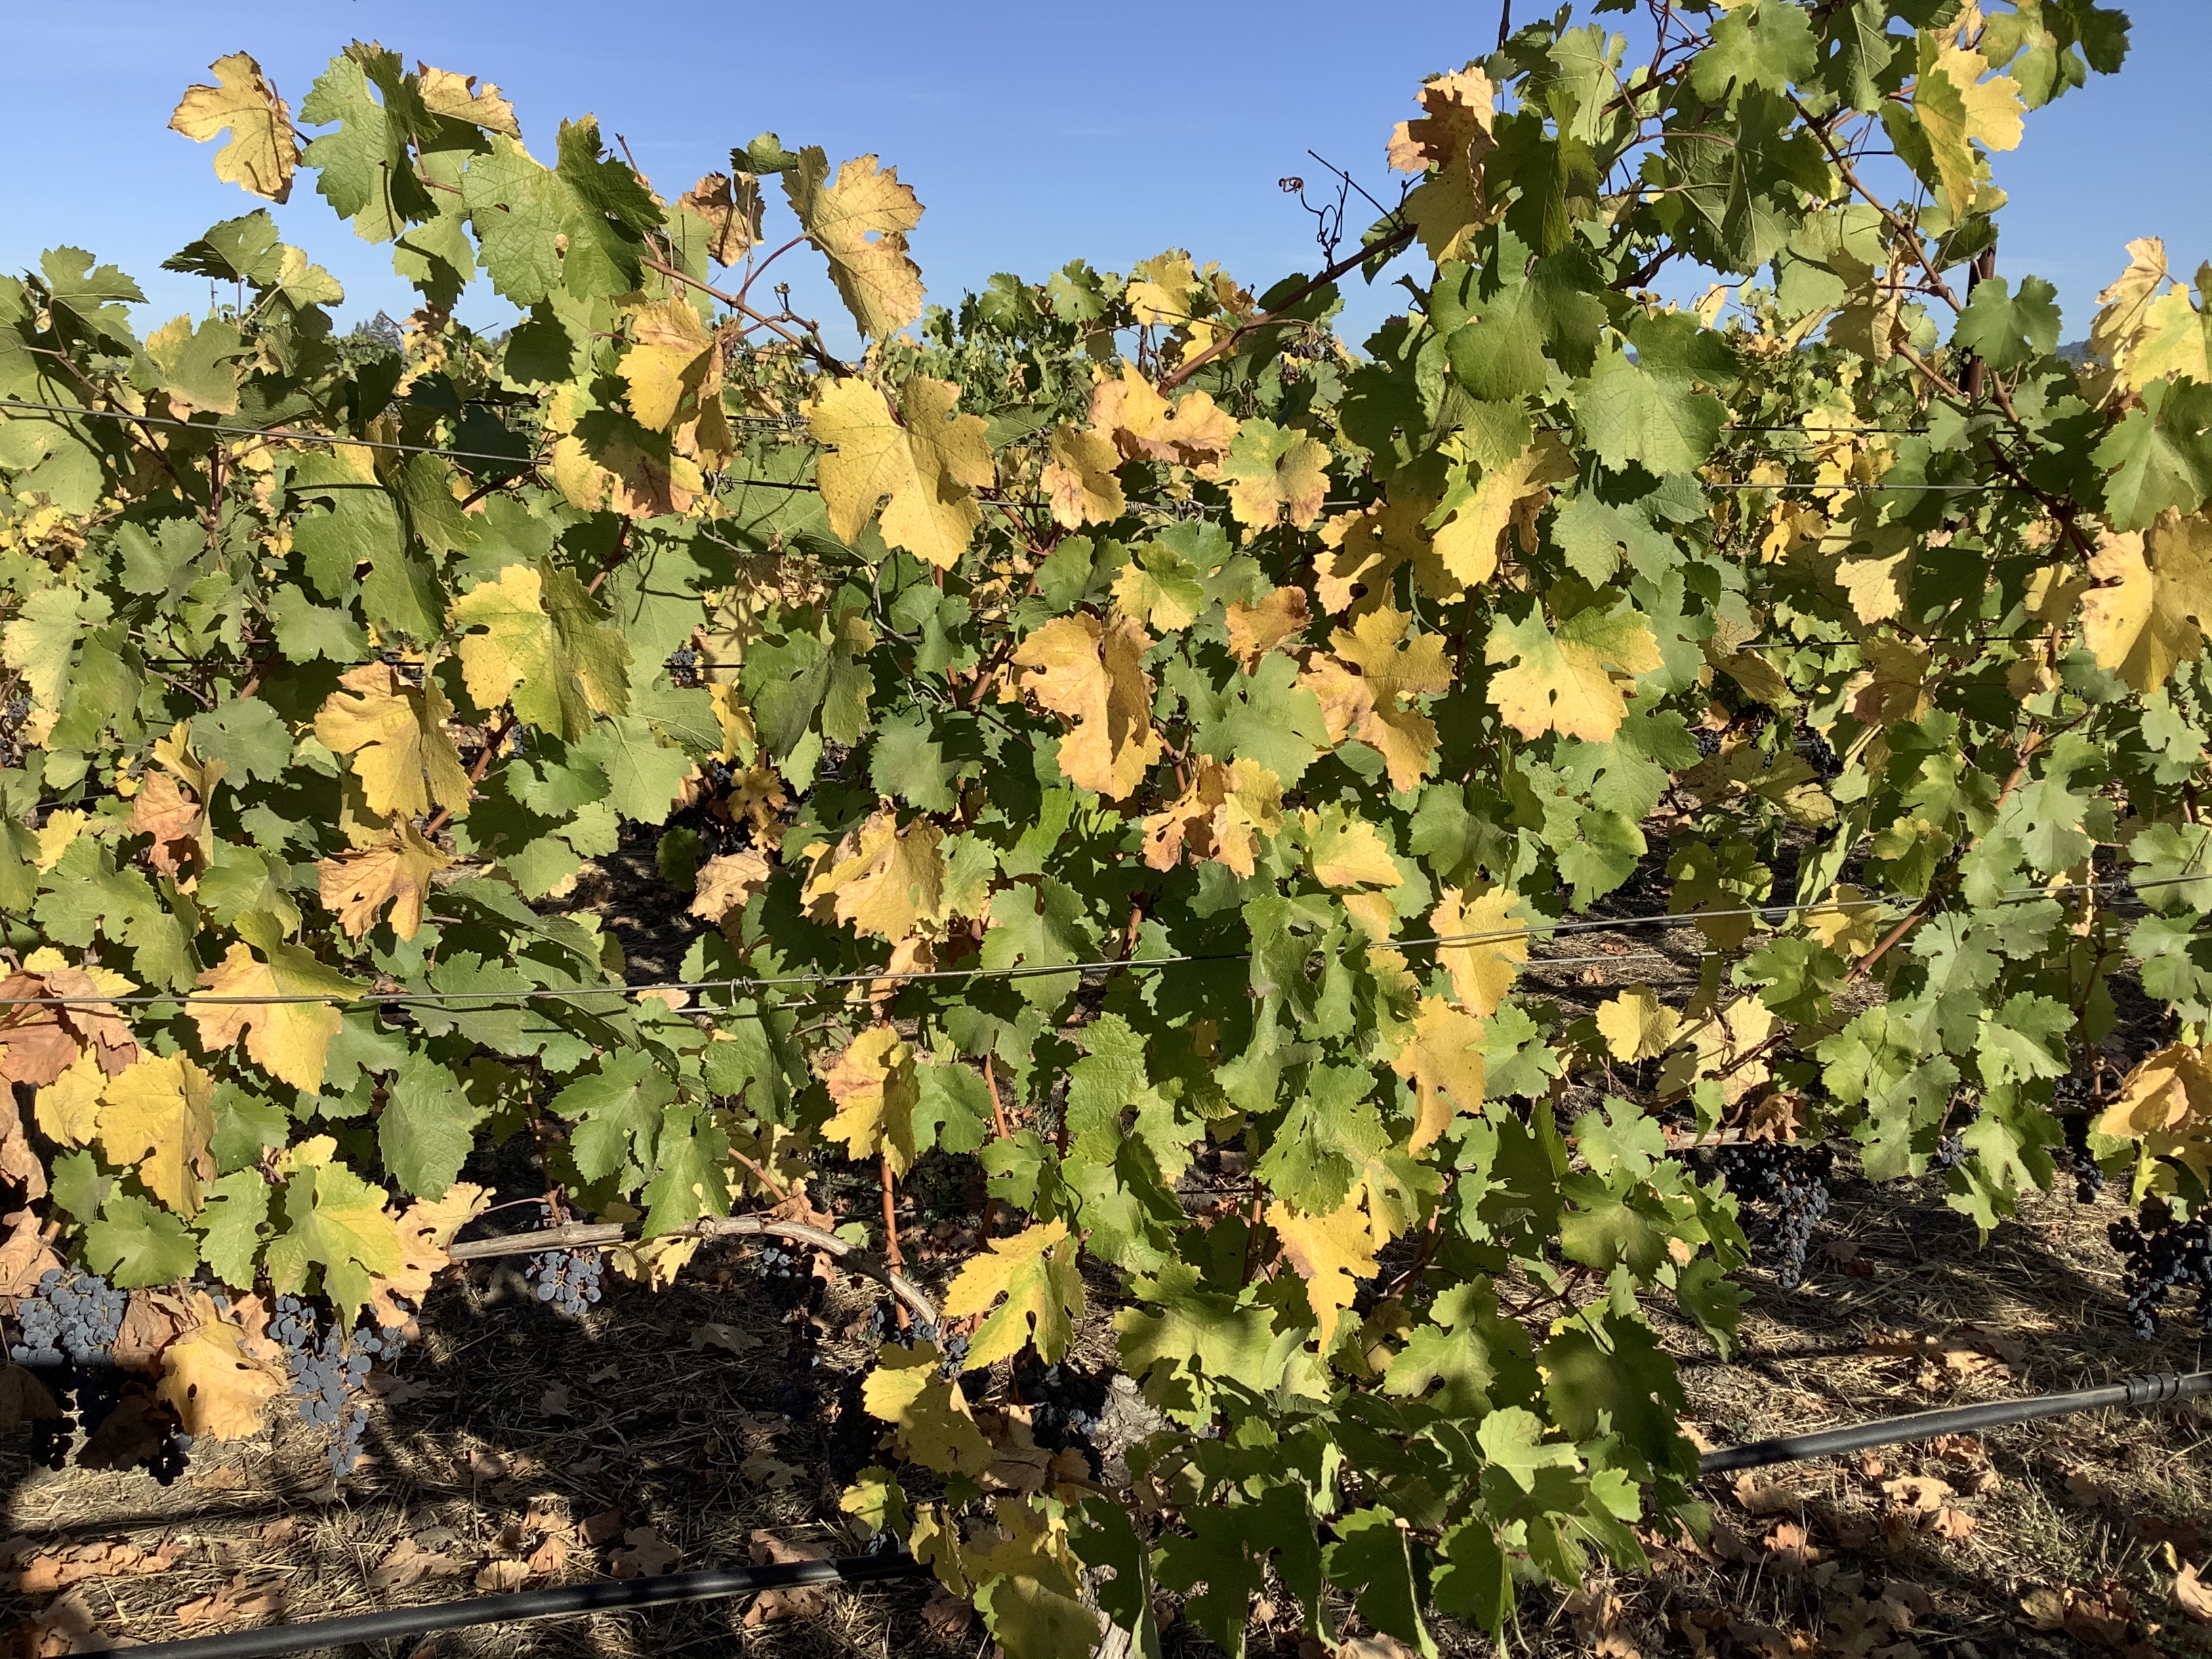
Label: No Virus